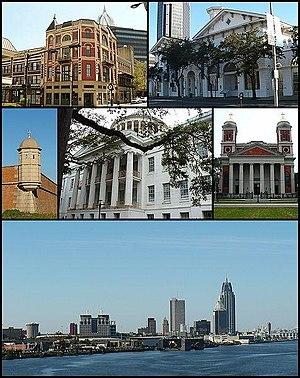
Mobile est une ville de l'État américain d'Alabama, la troisième par sa population et le siège du comté de Mobile. Elle est située sur le fleuve Mobile et au centre de la côte du Golfe. Sa population intra muros est de 195 111 habitants au recensement de 2010.